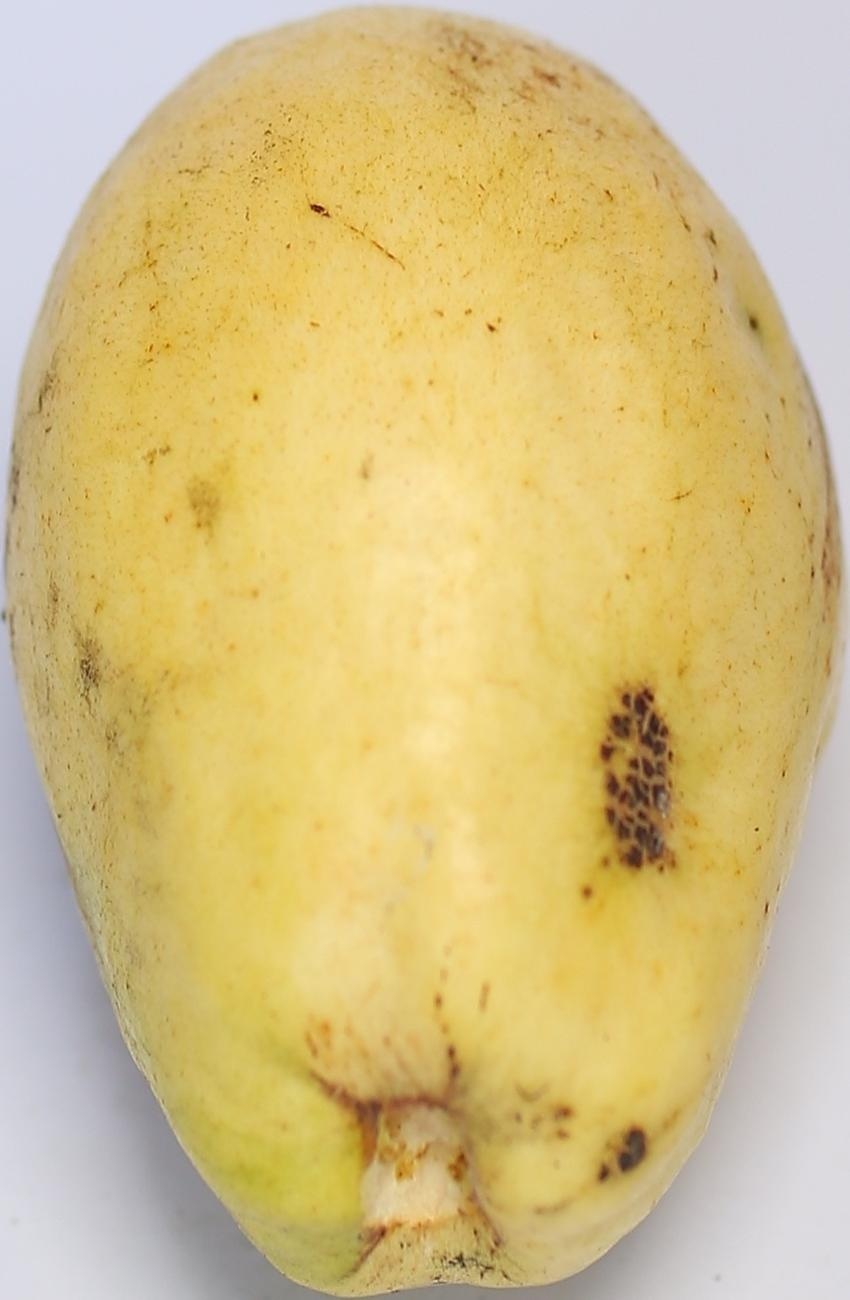
Maturity: ripe
Variety: thadhrami